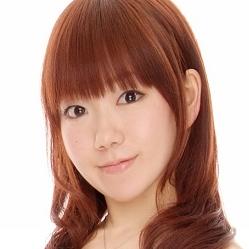
Age: 24